Ambrogio Fogar

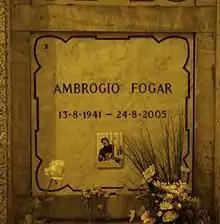
Fogar's grave at the Monumental Cemetery of Milan in 2015

In 1992, Fogar was paralyzed from the neck down following a jeep accident while rallying in Turkmenistan. This did not end his adventurous spirit, and in 1997, in a wheelchair, he competed in a round-Italy yacht race.